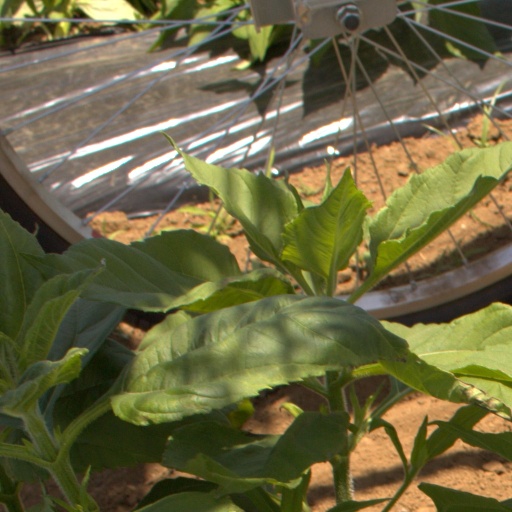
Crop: Jerusalem artichoke